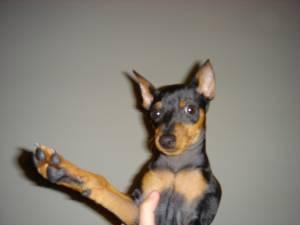
Breed: miniature pinscher